Auburn, New York

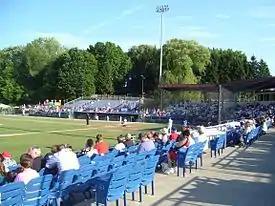
An Auburn Doubledays game (2012)

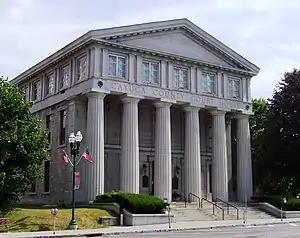
Cayuga County Court House

As of the census of 2000, there were 28,574 people, 11,411 households, and 6,538 families residing in the city. The population density was . There were 12,637 housing units at an average density of . The racial makeup of the city was 88.57% White, 7.59% African American, 0.29% Native American, 0.57% Asian, 0.02% Pacific Islander, 1.41% from other races, and 1.55% from two or more races. Hispanic or Latino people of any race were 2.82% of the population.